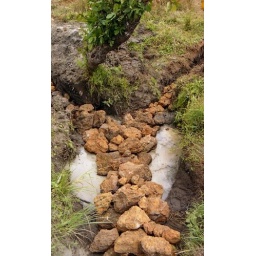
The wellwater will be stored in the space inbetween these rocks which are piled up behind the cement retaining wall